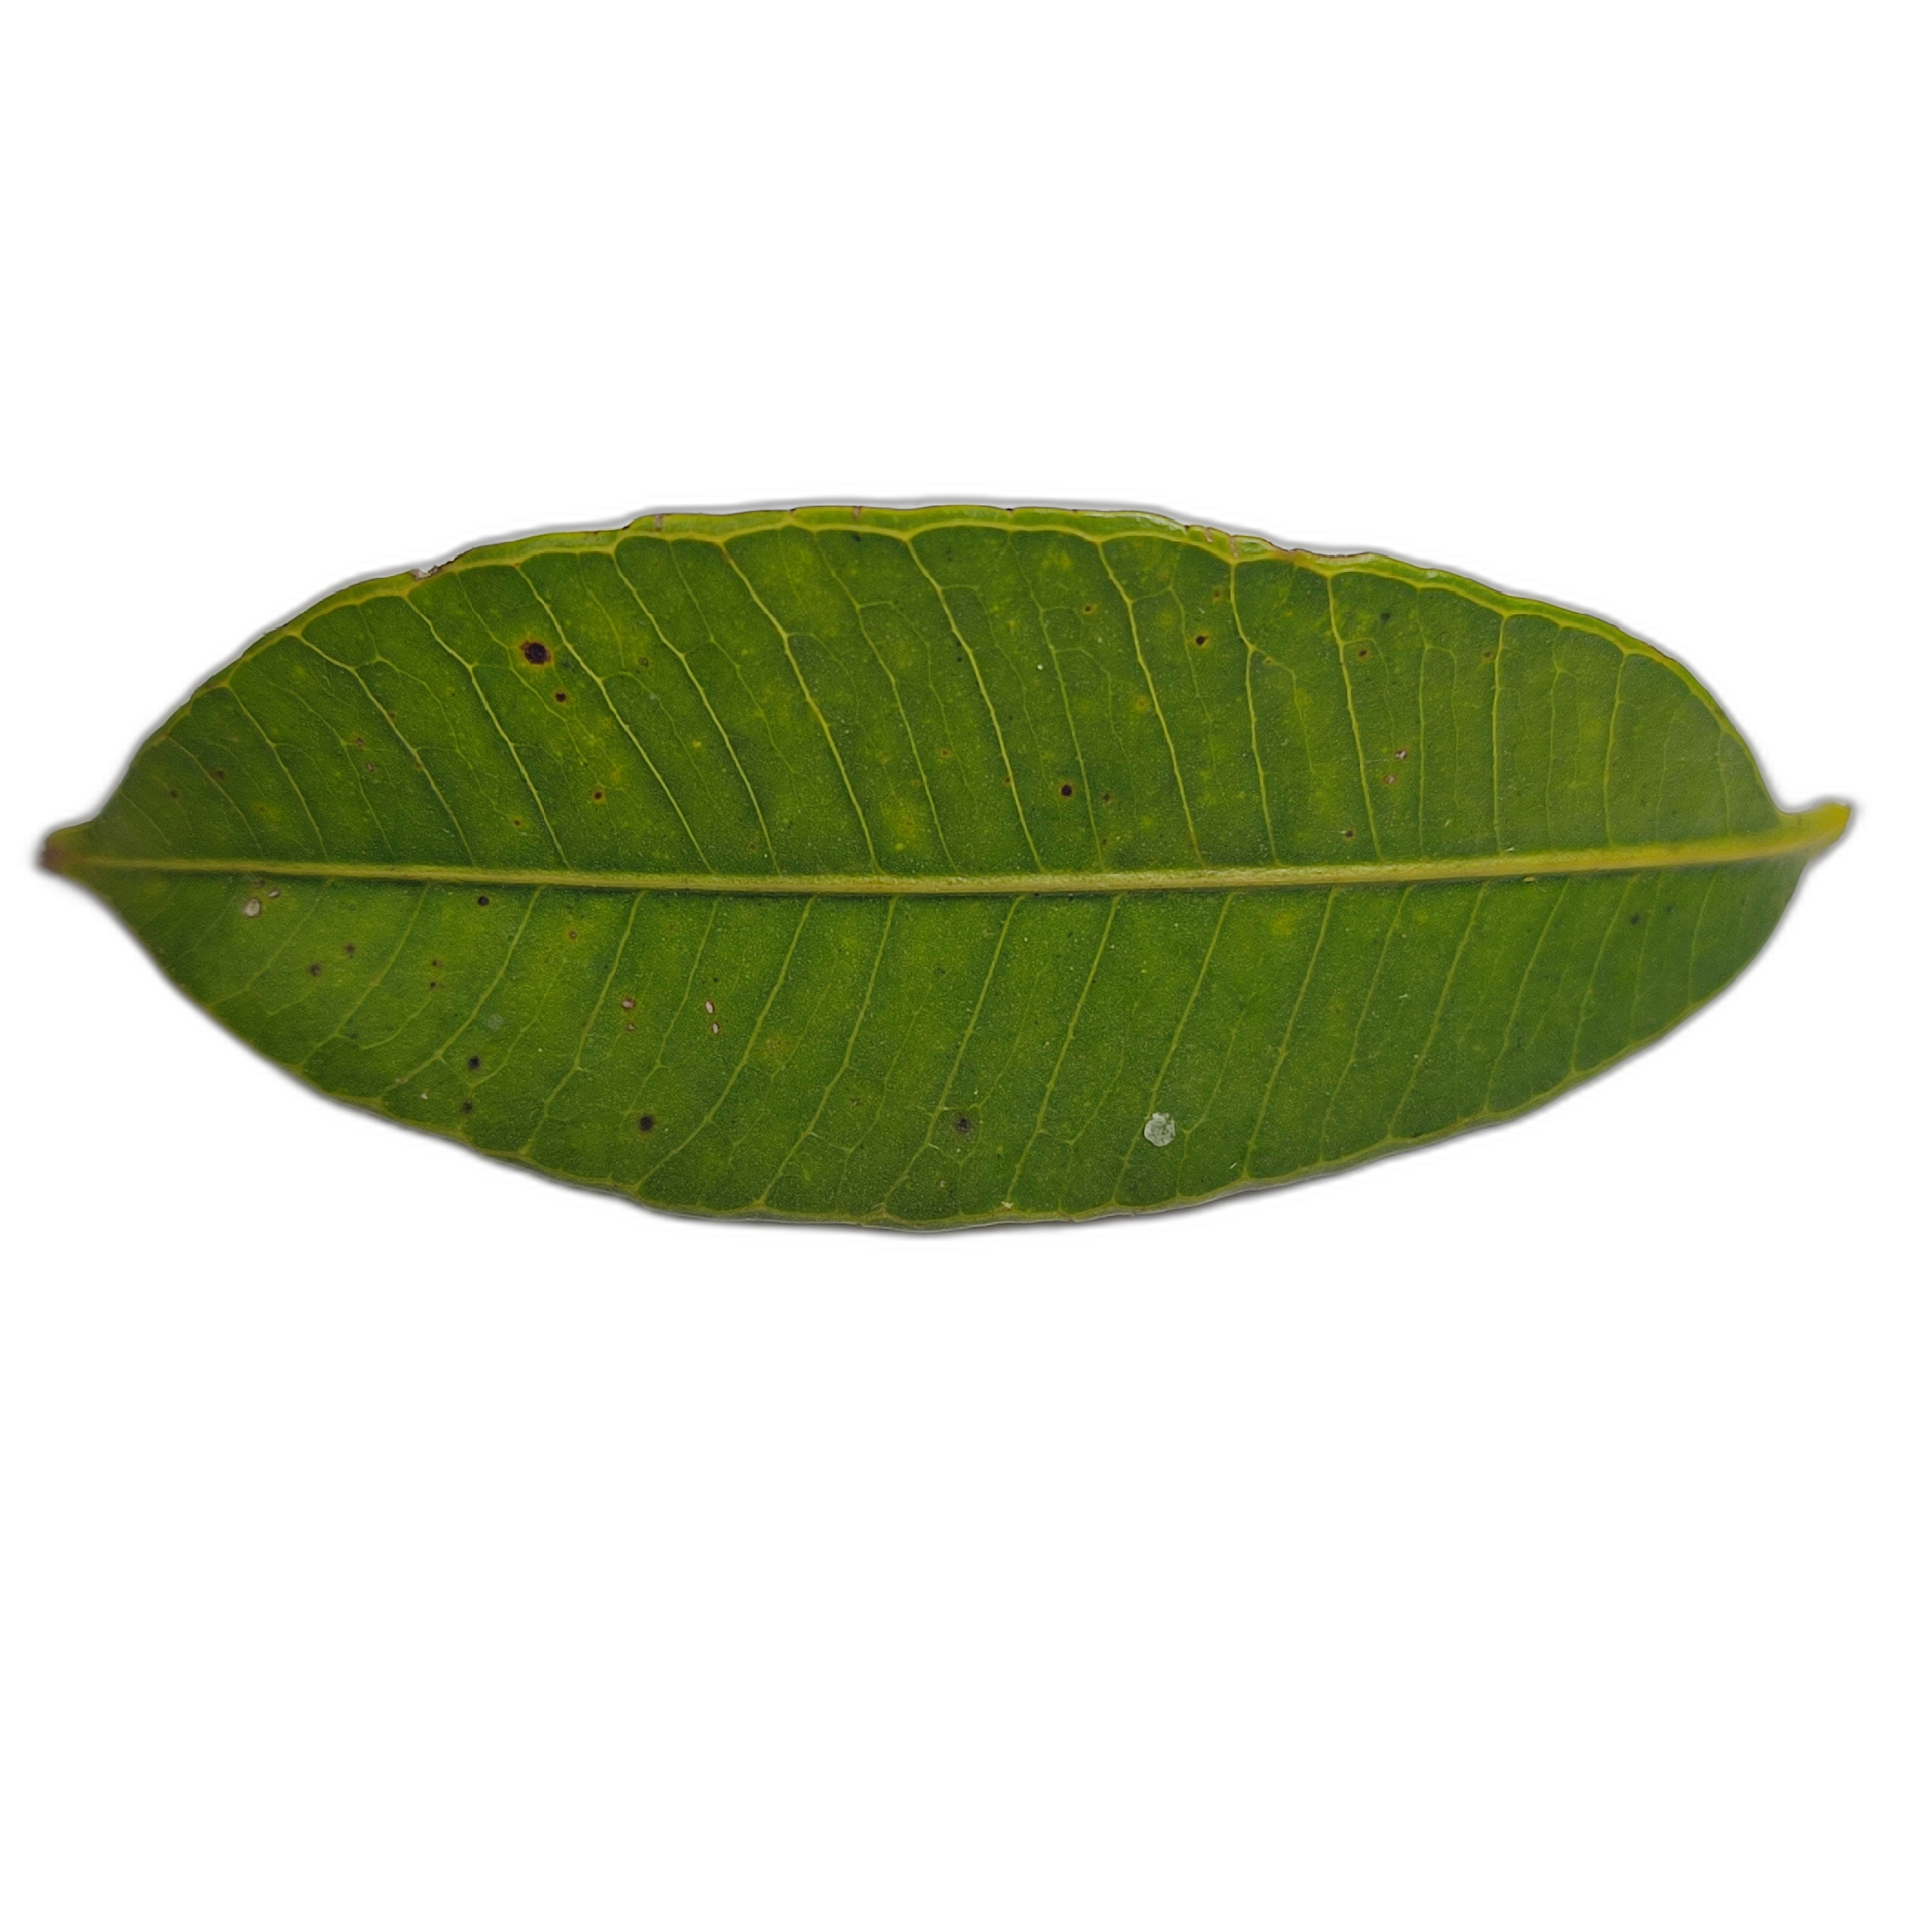
Label: healthy